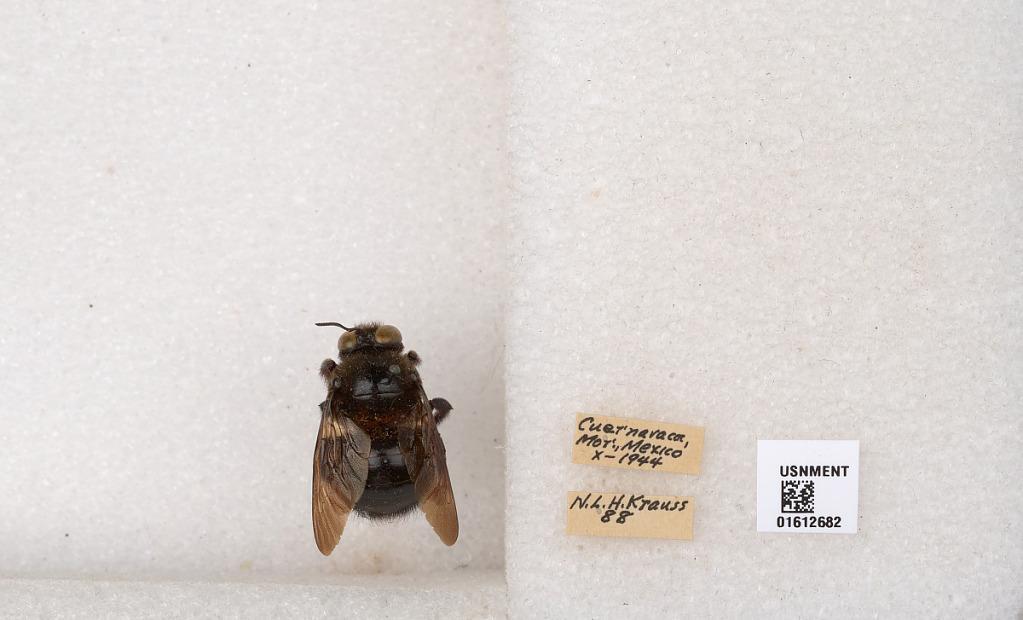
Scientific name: Xylocopa
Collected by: N. Krauss
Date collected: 1944-10-1
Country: Mexico
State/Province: Morelos
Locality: Cuernavaca